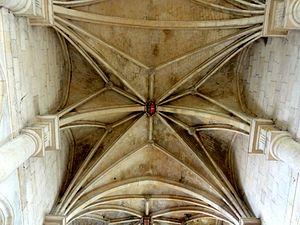
Voûtes de la quatrième et cinquième travée de la nef.
Une lierne est une nervure d’une voûte sur croisée d'ogives, partant de sa clé de voûte et subdivisant ses voûtains en deux segments symétriques. Les liernes peuvent s'arrêter avant de toucher aux arcs formerets et arcs-doubleaux ; dans ce cas, des tiercerons établissent la liaison, créant ainsi un troisième segment sur la partie inférieure du voûtain.
L'église de la Nativité de la Vierge, anciennement dédiée à saint Fiacre, est une église catholique située au Mesnil-Aubry, en France. Bâtie presque entièrement au XVIᵉ siècle, l'église est essentiellement de style Renaissance, mais le bas-côté nord des années 1530 est encore de style gothique flamboyant, et les voûtes des autres parties sont également flamboyantes. Les étages supérieurs du clocher et le registre supérieur de la façade datent quant à eux de la fin du XVIIᵉ siècle et représentent l'une des rares manifestations du style baroque sur une église de la région. Le couronnement du clocher avec sa bulbe n'a été ajouté qu'au XVIIIᵉ siècle. La nef, le chœur et le bas-côté sud sont l'œuvre du maître-maçon luzarchois Nicolas de Saint-Michel et comptent parmi ses réalisations les plus abouties. Construites pendant une seule campagne de travaux s'échelonnant sur une trentaine d'années jusqu'en 1587, leur unicité de style est frappante. Pour la beauté linéaire de son intérieur, son harmonie et son caractère élancé, l'église du Mesnil-Aubry passe pour être l'une des plus belles du pays de France.
Un tierceron est une nervure d'une voûte sur croisée d'ogives dont les parties supérieures des voûtains sont subdivisées en deux segments symétriques par des liernes, sans que ces dernières continuent jusqu'aux arcs formerets et arcs-doubleaux : Dans ce cas, elles s'arrêtent avant, généralement devant un médaillon ou une clé de voûte secondaire, et sont reliées aux angles de la voûte par des tiercerons. Ces derniers créent ainsi un troisième segment sur la partie inférieure du voûtain : celui-ci devient tripartite, d'où le nom. Les tiercerons ne peuvent donc exister qu'en union avec les liernes, alors que ces dernières n'ont pas besoin de tiercerons. Une voûte habituelle quadripartite compte huit tiercerons.
La croisée d'ogives est un facteur déterminant de l'essor de l'architecture gothique. Développée à partir de la fin du XIᵉ siècle, elle constitue une structure d'arcs en plein-cintre puis brisés en voussoirs de pierre se rejoignant sur une clef au centre des diagonales d'une travée carrée, barlongue ou d'un hexagone puis couvert par un remplissage de voutains légers posés sur les nervures. Cette technique permet de reporter le poids et les poussées de la voûte aux pieds des arcs sur des sommiers contrebutés par des arcs boutants. Sa mise en œuvre limite les travaux de coffrage aux arcs mais son équilibrage est plus complexe et sa fragilité impose une couverture. Cette innovation donne la liberté d'utiliser l'espace entre les arcs pour y installer de larges baies et créer une architecture de lumière et d'élan vers le ciel.